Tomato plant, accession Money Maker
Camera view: tilt-top (135 deg); turntable rotation: 150 degrees
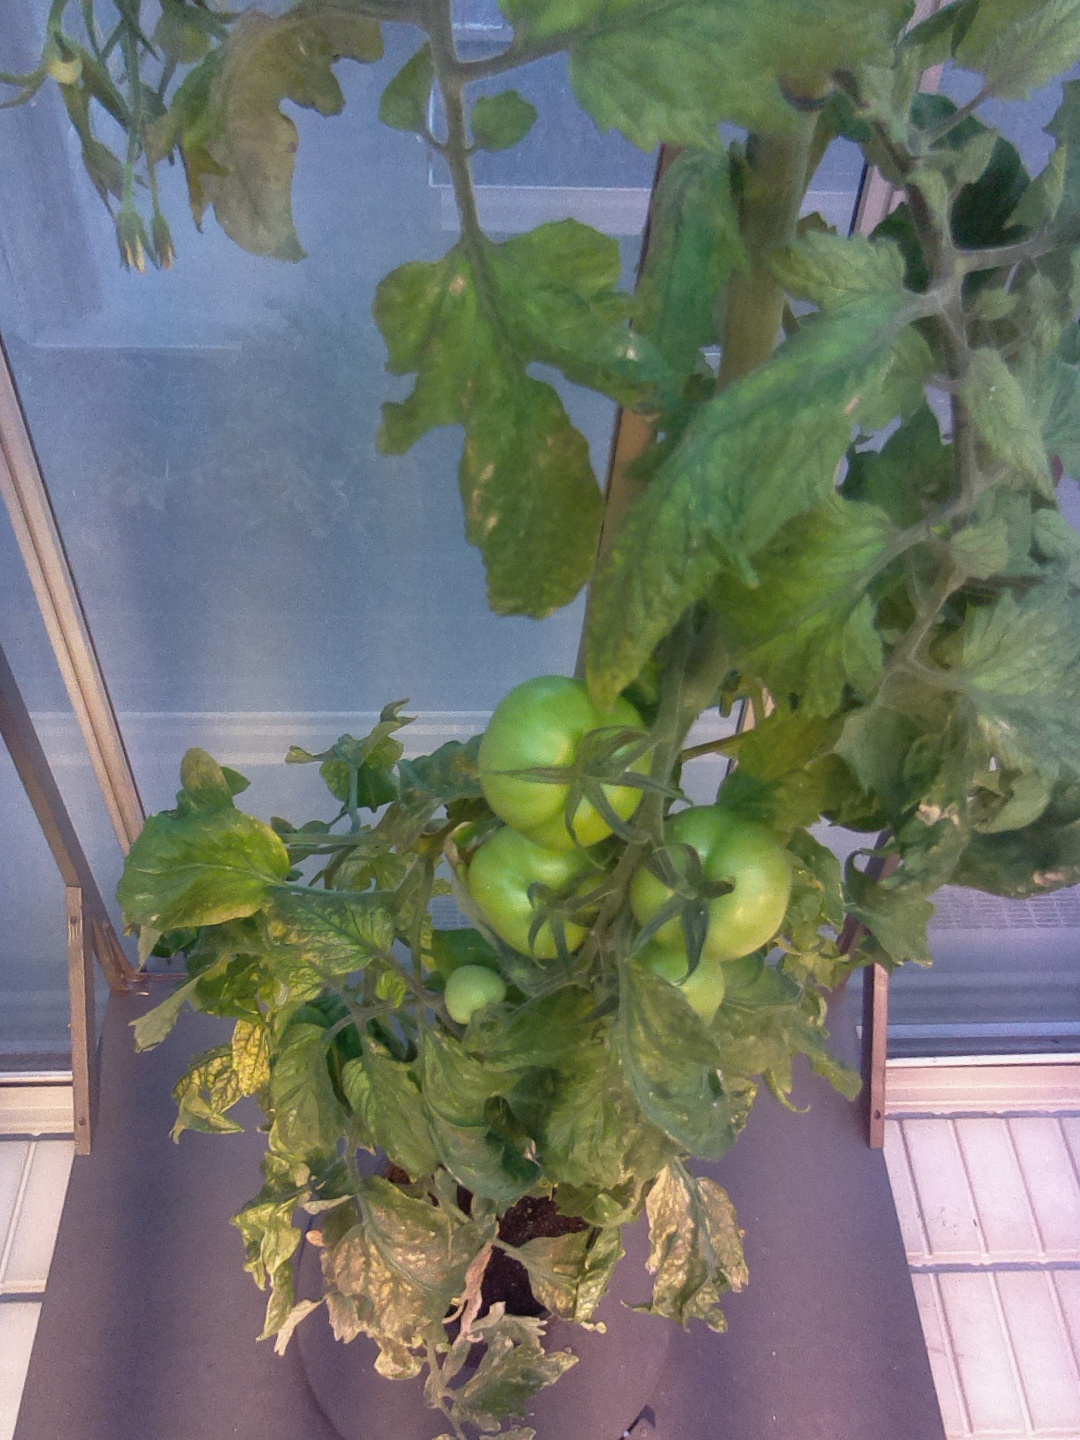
BBCH growth stage 79: 90% -100% of final fruit size